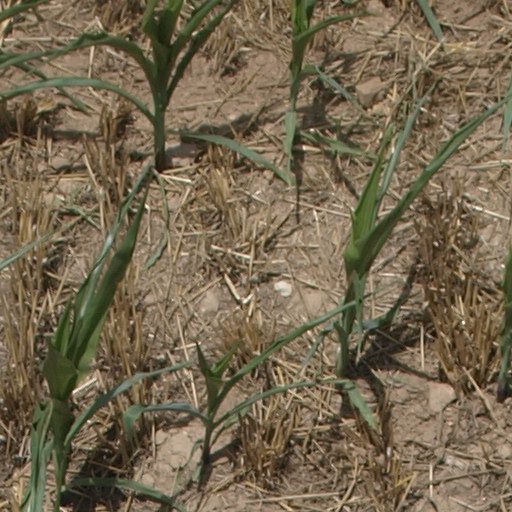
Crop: maize; corn